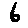
Label: 6